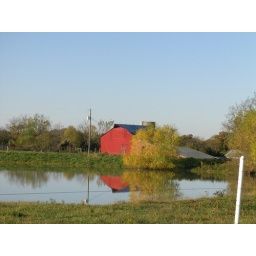
The red barn greeted the morning on West Davis Road in Southern Cooper County.